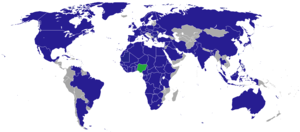
Ceci est une liste des représentations diplomatiques au Nigeria. Il y a 103 ambassades et hauts-commissariats à Abuja, et de nombreux pays ont des consulats dans d'autres villes nigérianes.